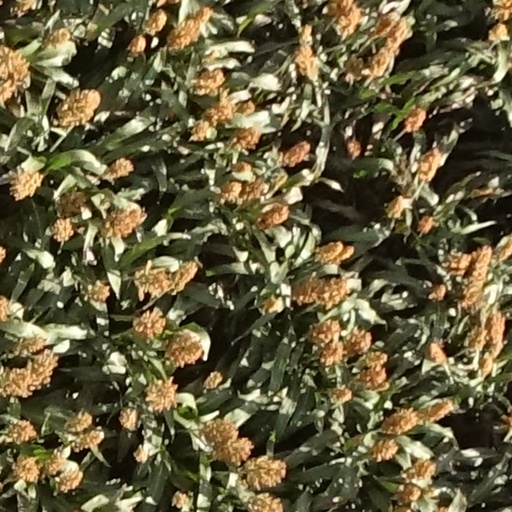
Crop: sorghum